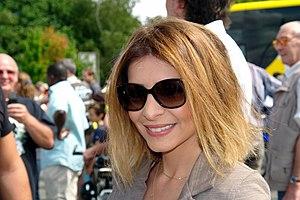
Julie Zenatti Août 2012
Julie Zenatti est une auteure-compositrice-interprète française, née le 5 février 1981 à Paris, découverte par son interprétation de Fleur-de-Lys dans la comédie musicale Notre-Dame de Paris. Sa tessiture de soprano couvre quatre octaves.